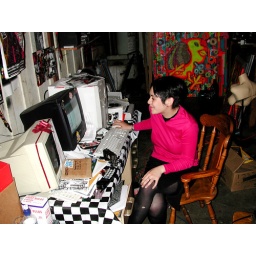
Michelle sits at a desk that was pretty much the entire Panache operation in 2001. Note the bird painting in background.